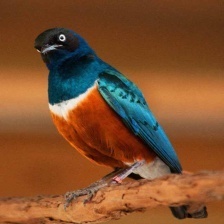
Species: SUPERB STARLING
Scientific name: LAMPROTORNIS SUPERBUS